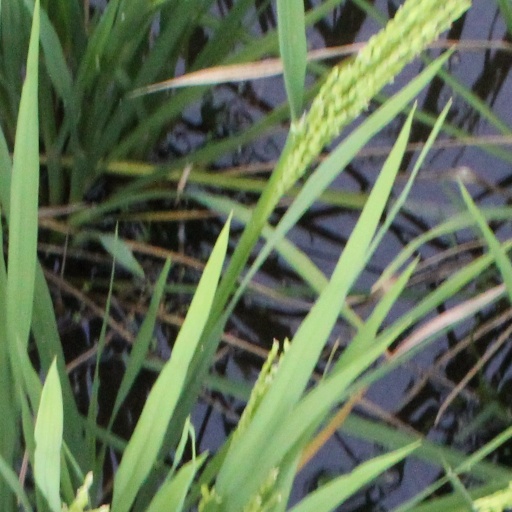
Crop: rice